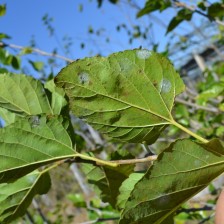
Variety: Kamphaengsaeng42